Nuclear weapons of the United Kingdom

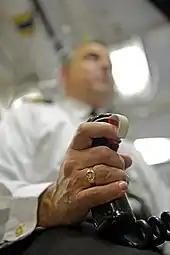
Weapons Engineer Officer's Tactical Trigger used to launch a Trident Missile. Taken in 2012 aboard HMS "Vigilant" during a test launch of an unarmed Trident ballistic missile at sea.

The anti-nuclear movement in the United Kingdom consists of groups who oppose nuclear technologies such as nuclear power and nuclear weapons. Many different groups and individuals have been involved in anti-nuclear demonstrations and protests over the years. One of the most prominent anti-nuclear groups in the UK is the Campaign for Nuclear Disarmament (CND). This national movement was founded in the late 1950s, initially in opposition to nuclear testing. It reached its peak around 1960, by which time it had evolved into a broader movement calling for Britain to unilaterally give up nuclear weapons, withdraw from NATO, and end the basing of US bombers armed with nuclear weapons in the UK.